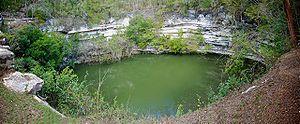
«
Les cénotes, en langues mayas « dz'onot » qui signifie en français : cavité remplie d'eau, sont des gouffres, avens ou dolines d'effondrement, en milieu karstique, totalement ou partiellement remplis d'eau. Il peut s'agir d'eau douce, ou parfois d'une couche superficielle d'eau douce et d'une couche inférieure d'eau de mer s'ils communiquent avec l'océan par des failles ou autres conduits. Lorsqu'ils sont entièrement immergés dans l'eau de mer, on les désigne comme « trous bleus ».